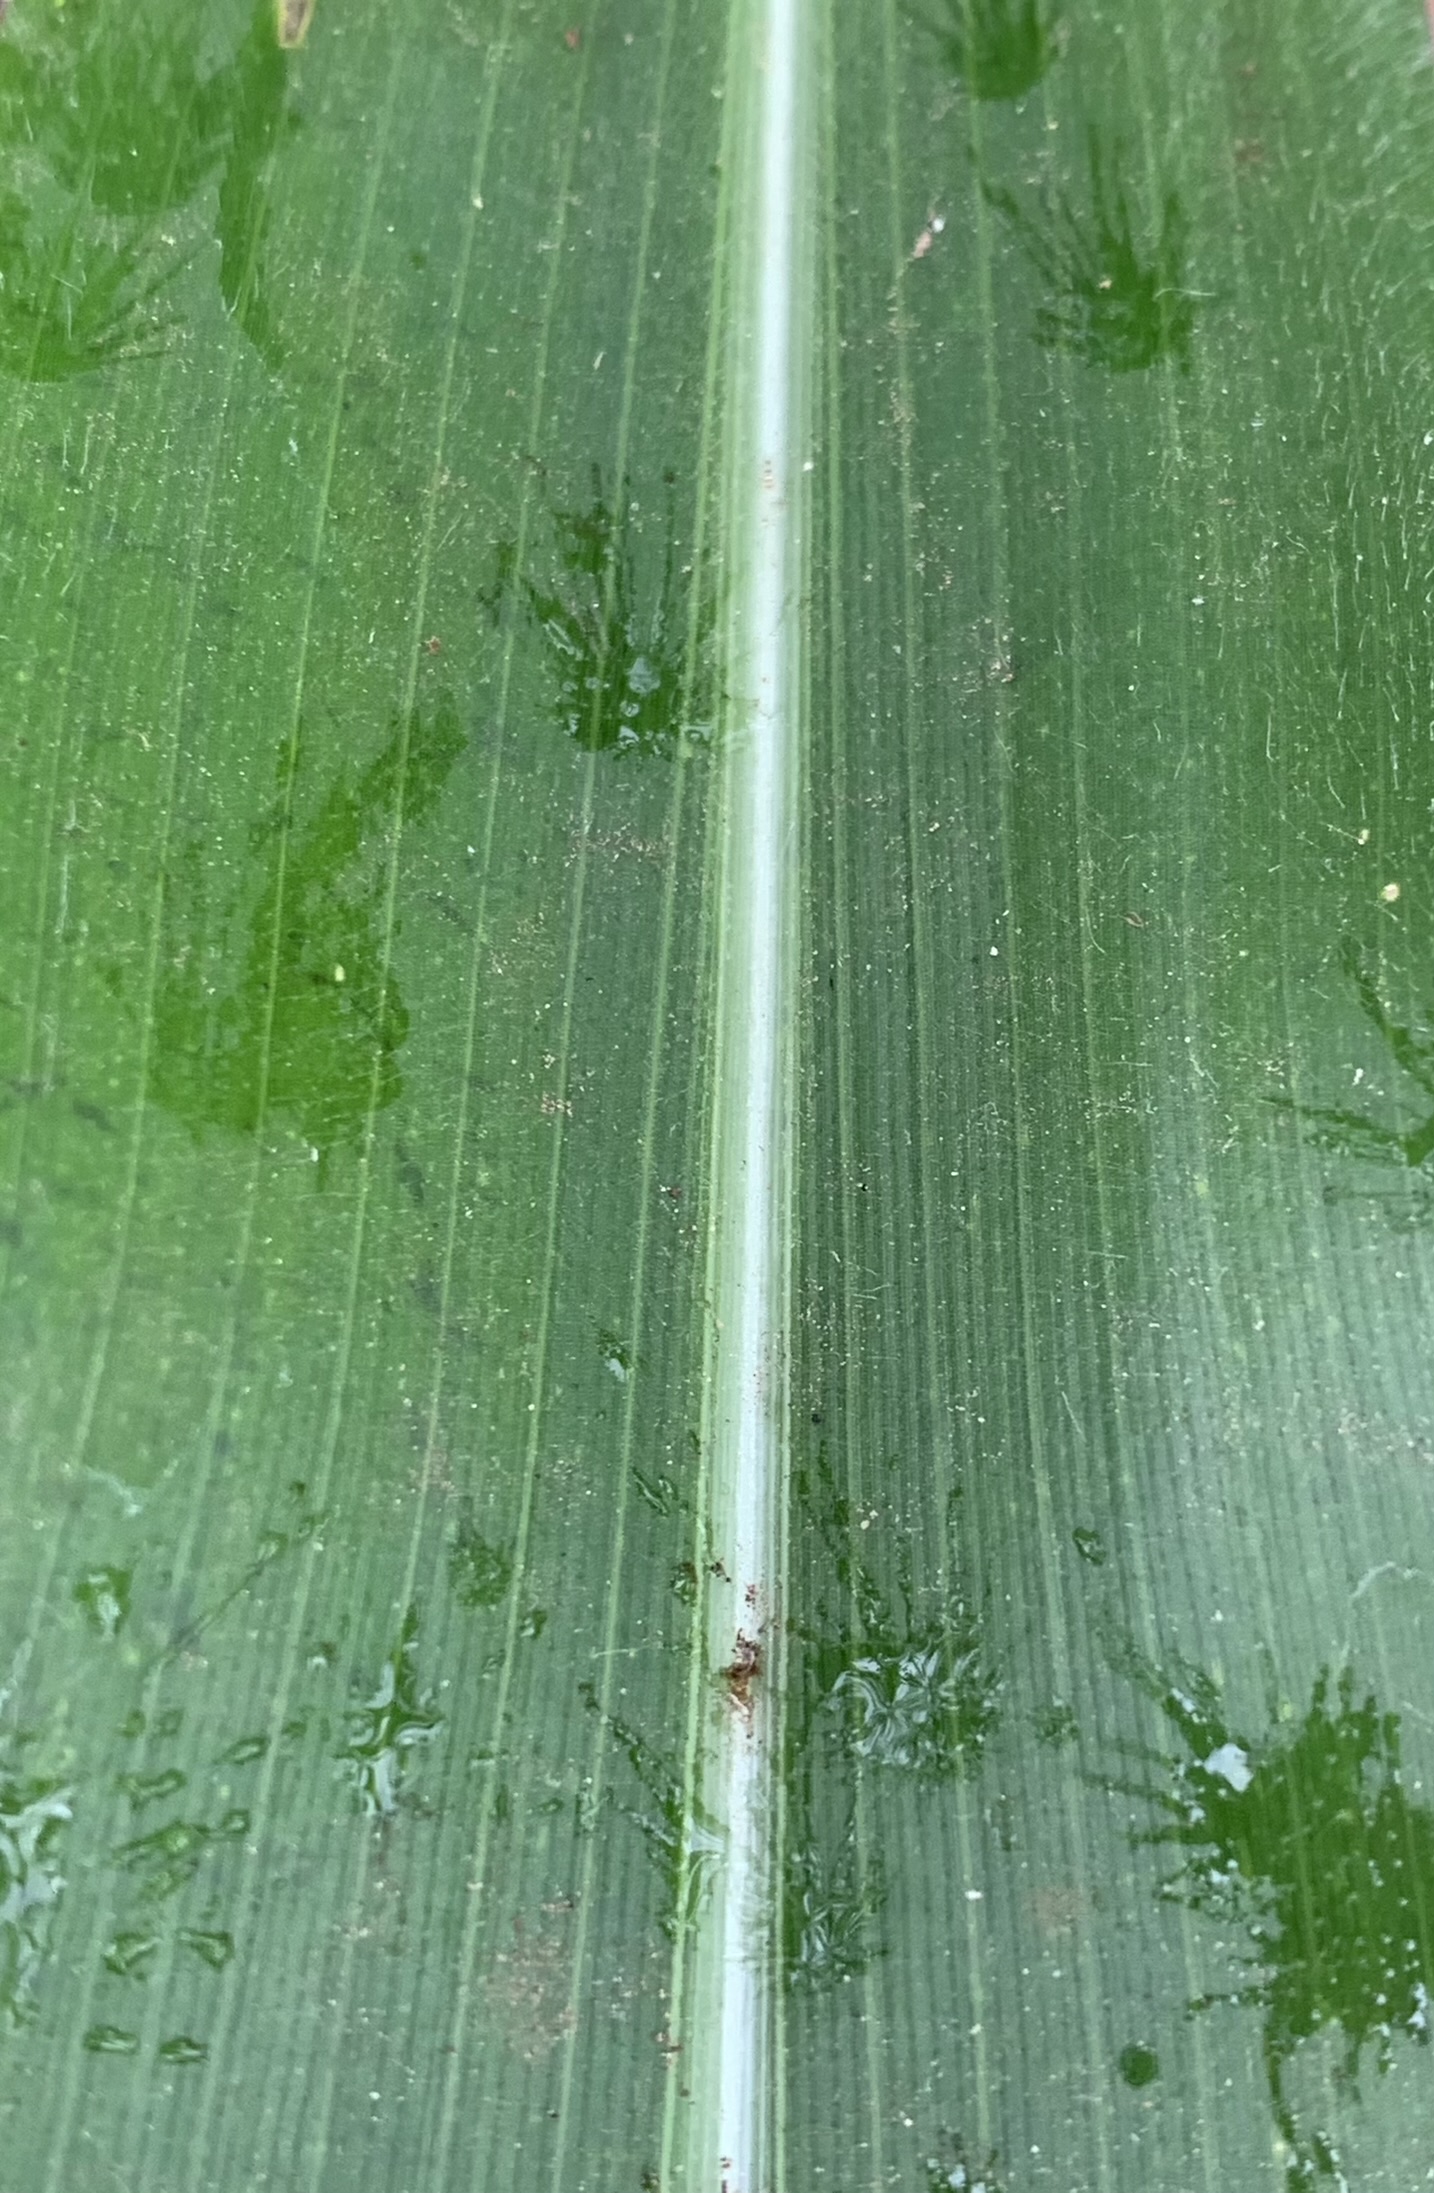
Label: Healthy